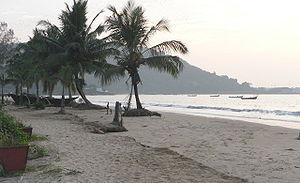
Karwar est une ville indienne située dans le district d'Uttara Kannada dans l’État du Karnataka. En 2014, sa population était de 151 739 habitants.